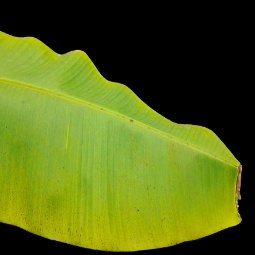
Label: Sulphur